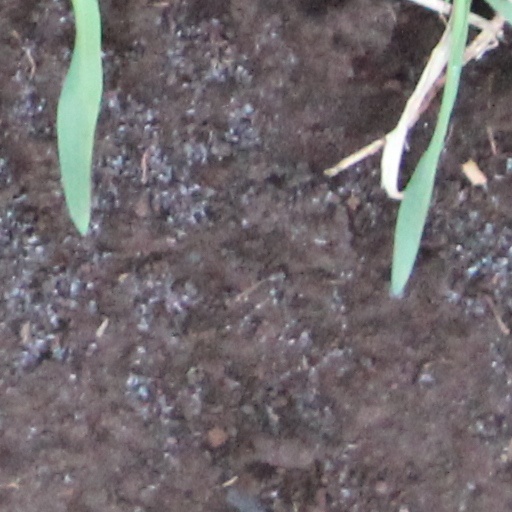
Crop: wheat